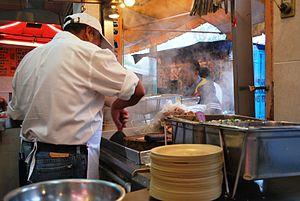
La cuisine mexicaine est considérée comme très variée de par son héritage préhispanique et européen, conséquence de la conquête espagnole de l'empire Aztèque au cours du XVIᵉ siècle. Elle a aussi connu l'influence des cuisines africaines, caraïbéennes, asiatiques et moyen-orientales. La base traditionnelle de cette cuisine est le maïs, ainsi que d'autres aliments d'origine autochtone comme le haricot, l'avocat, la tomate, la dinde, les cacahuètes, la vanille et le piment, accompagnés de riz, transporté par les Espagnols. Les Européens ont amené avec eux un grand nombre d'aliments parmi lesquels les plus importants sont les viandes d'animaux domestiqués, les produits laitiers, et diverses herbes et épices.